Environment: real
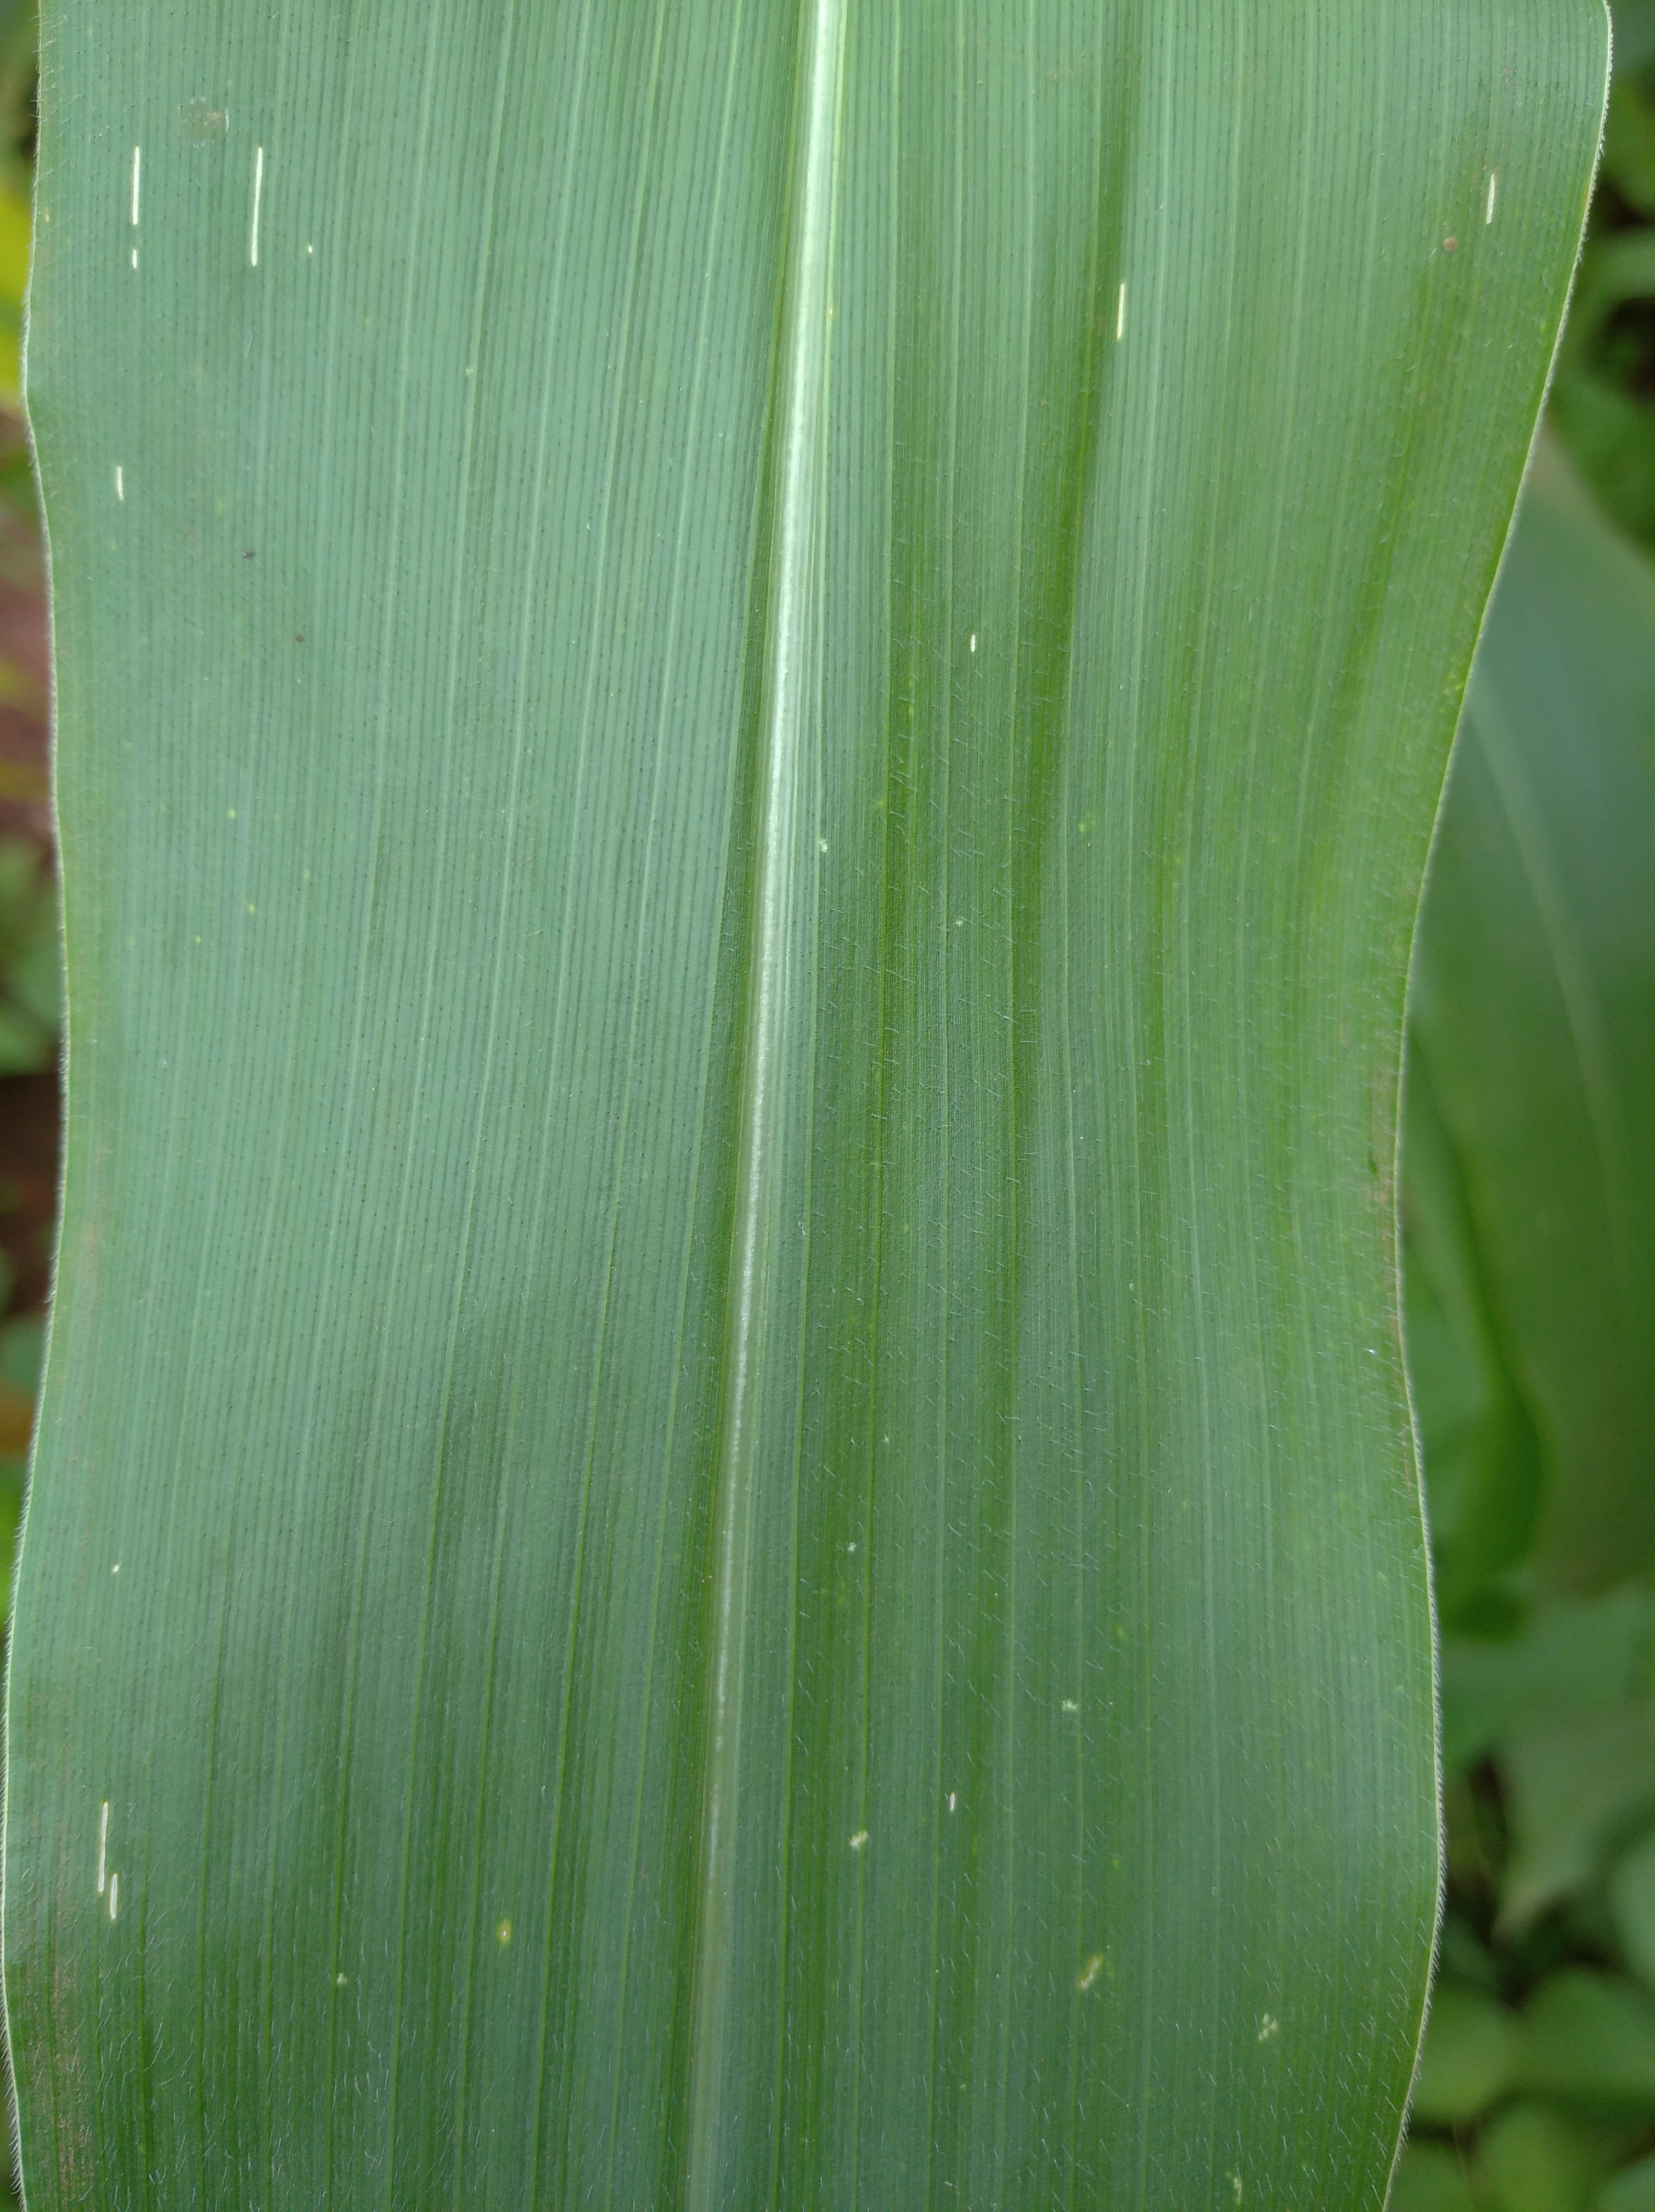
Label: healthy